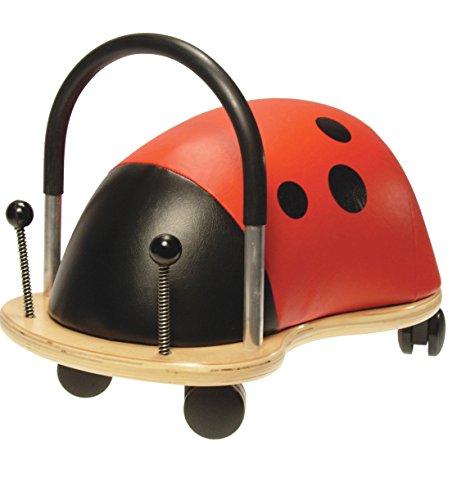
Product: Prince Lionheart Wheely Bug Large
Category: Toys & Games | Stuffed Animals & Plush Toys | Stuffed Animals & Teddy Bears
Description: We recommend Small for an 11 inch inseam 12months + and Large for a 13 in.
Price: $79.65